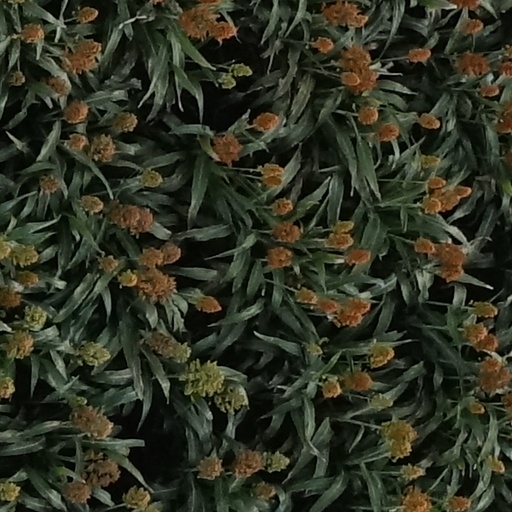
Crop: sorghum